Shaina Amin

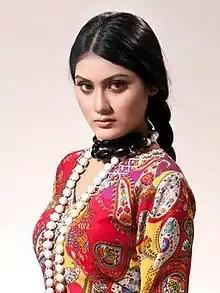

Mahmuda Amin Shaina (born February 26, 1991) popularly known as Shaina Amin is a former Bangladeshi television and Bangladeshi film actress and also a model. She began her career as a model appearing in commercials in 2005. In 2006 she made her debut in television drama performing in "Cross Connection. " She then has appeared in several television drama, film and series till now.